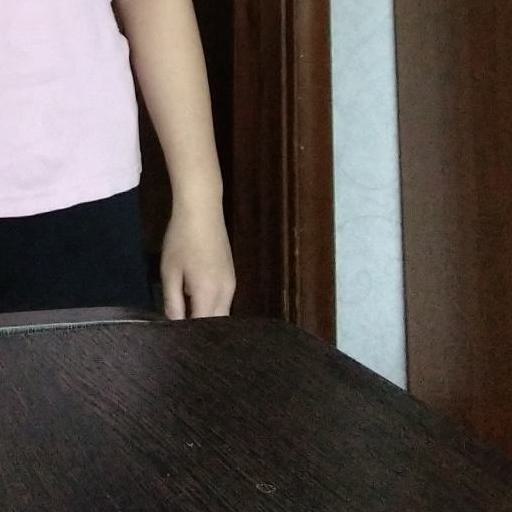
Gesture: no_gesture